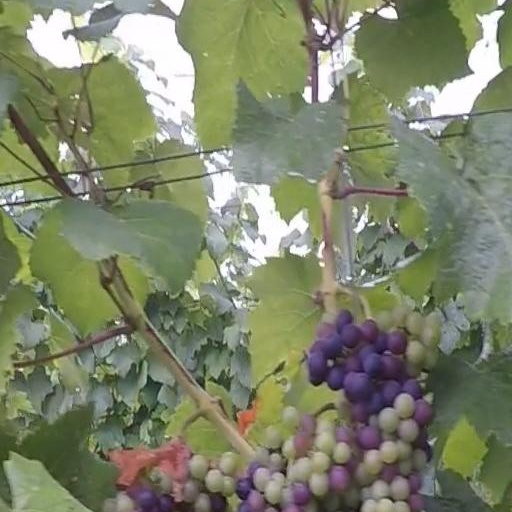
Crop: grape